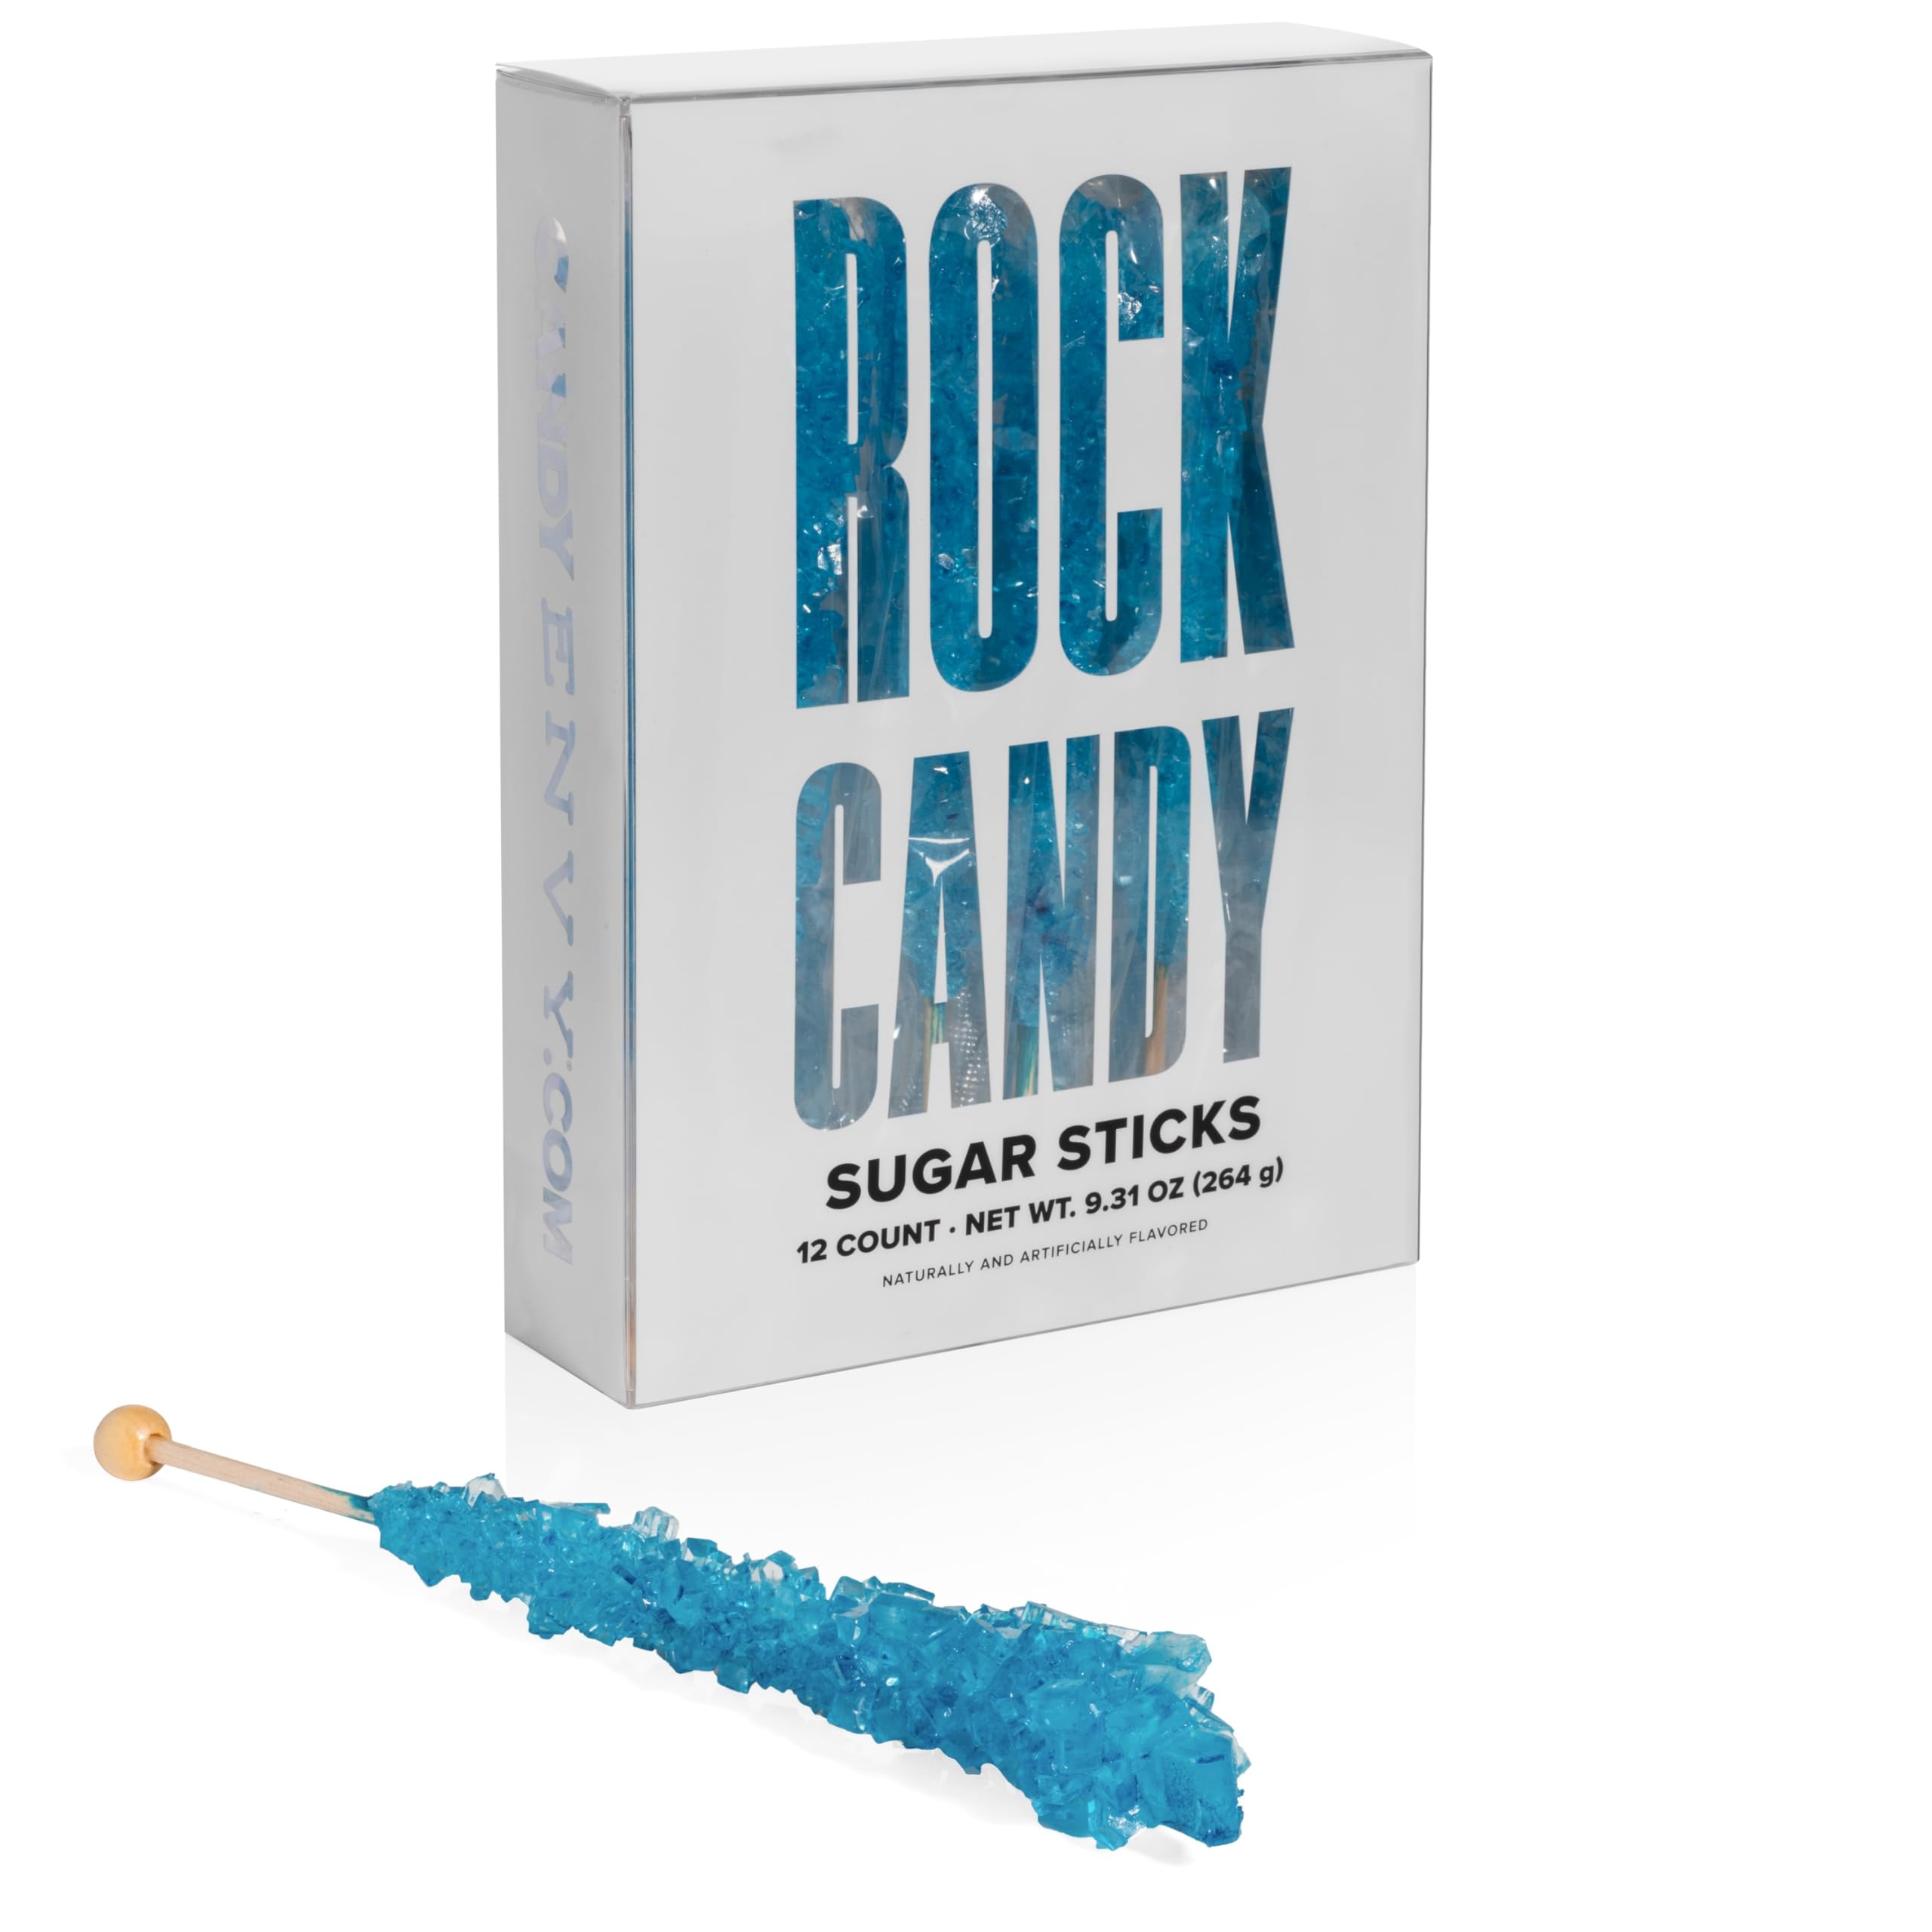
Item Name: Blue Rock Candy Sugar Sticks - Blue Raspberry Flavored - 12 Individually Wrapped Party Favors
Bullet Point 1: Bring on the nostalgia with our 12 Individually Clear Wrapped Blue Rock Candy Sugar Sticks!
Bullet Point 2: Delicious Blue Raspberry Flavor Infused throughout each Rock Candy Sugar Stick!
Bullet Point 3: Every piece of Rock Candy Sugar Stick is Sugarlized on the stick and has, on average, 4" of Sugar Candy on every stick! Total size from bottom of stick to top of candy is 7 inches.
Bullet Point 4: Enjoy Extra Large goodness with each 22 Gram Stick!
Bullet Point 5: Perfect for your next Birthday Party, Wedding, Event, Mixed Drinks, Hot Drinks or just to satisfy that Sweet Tooth!
Value: 9.31
Unit: Ounce

Price: 17.99